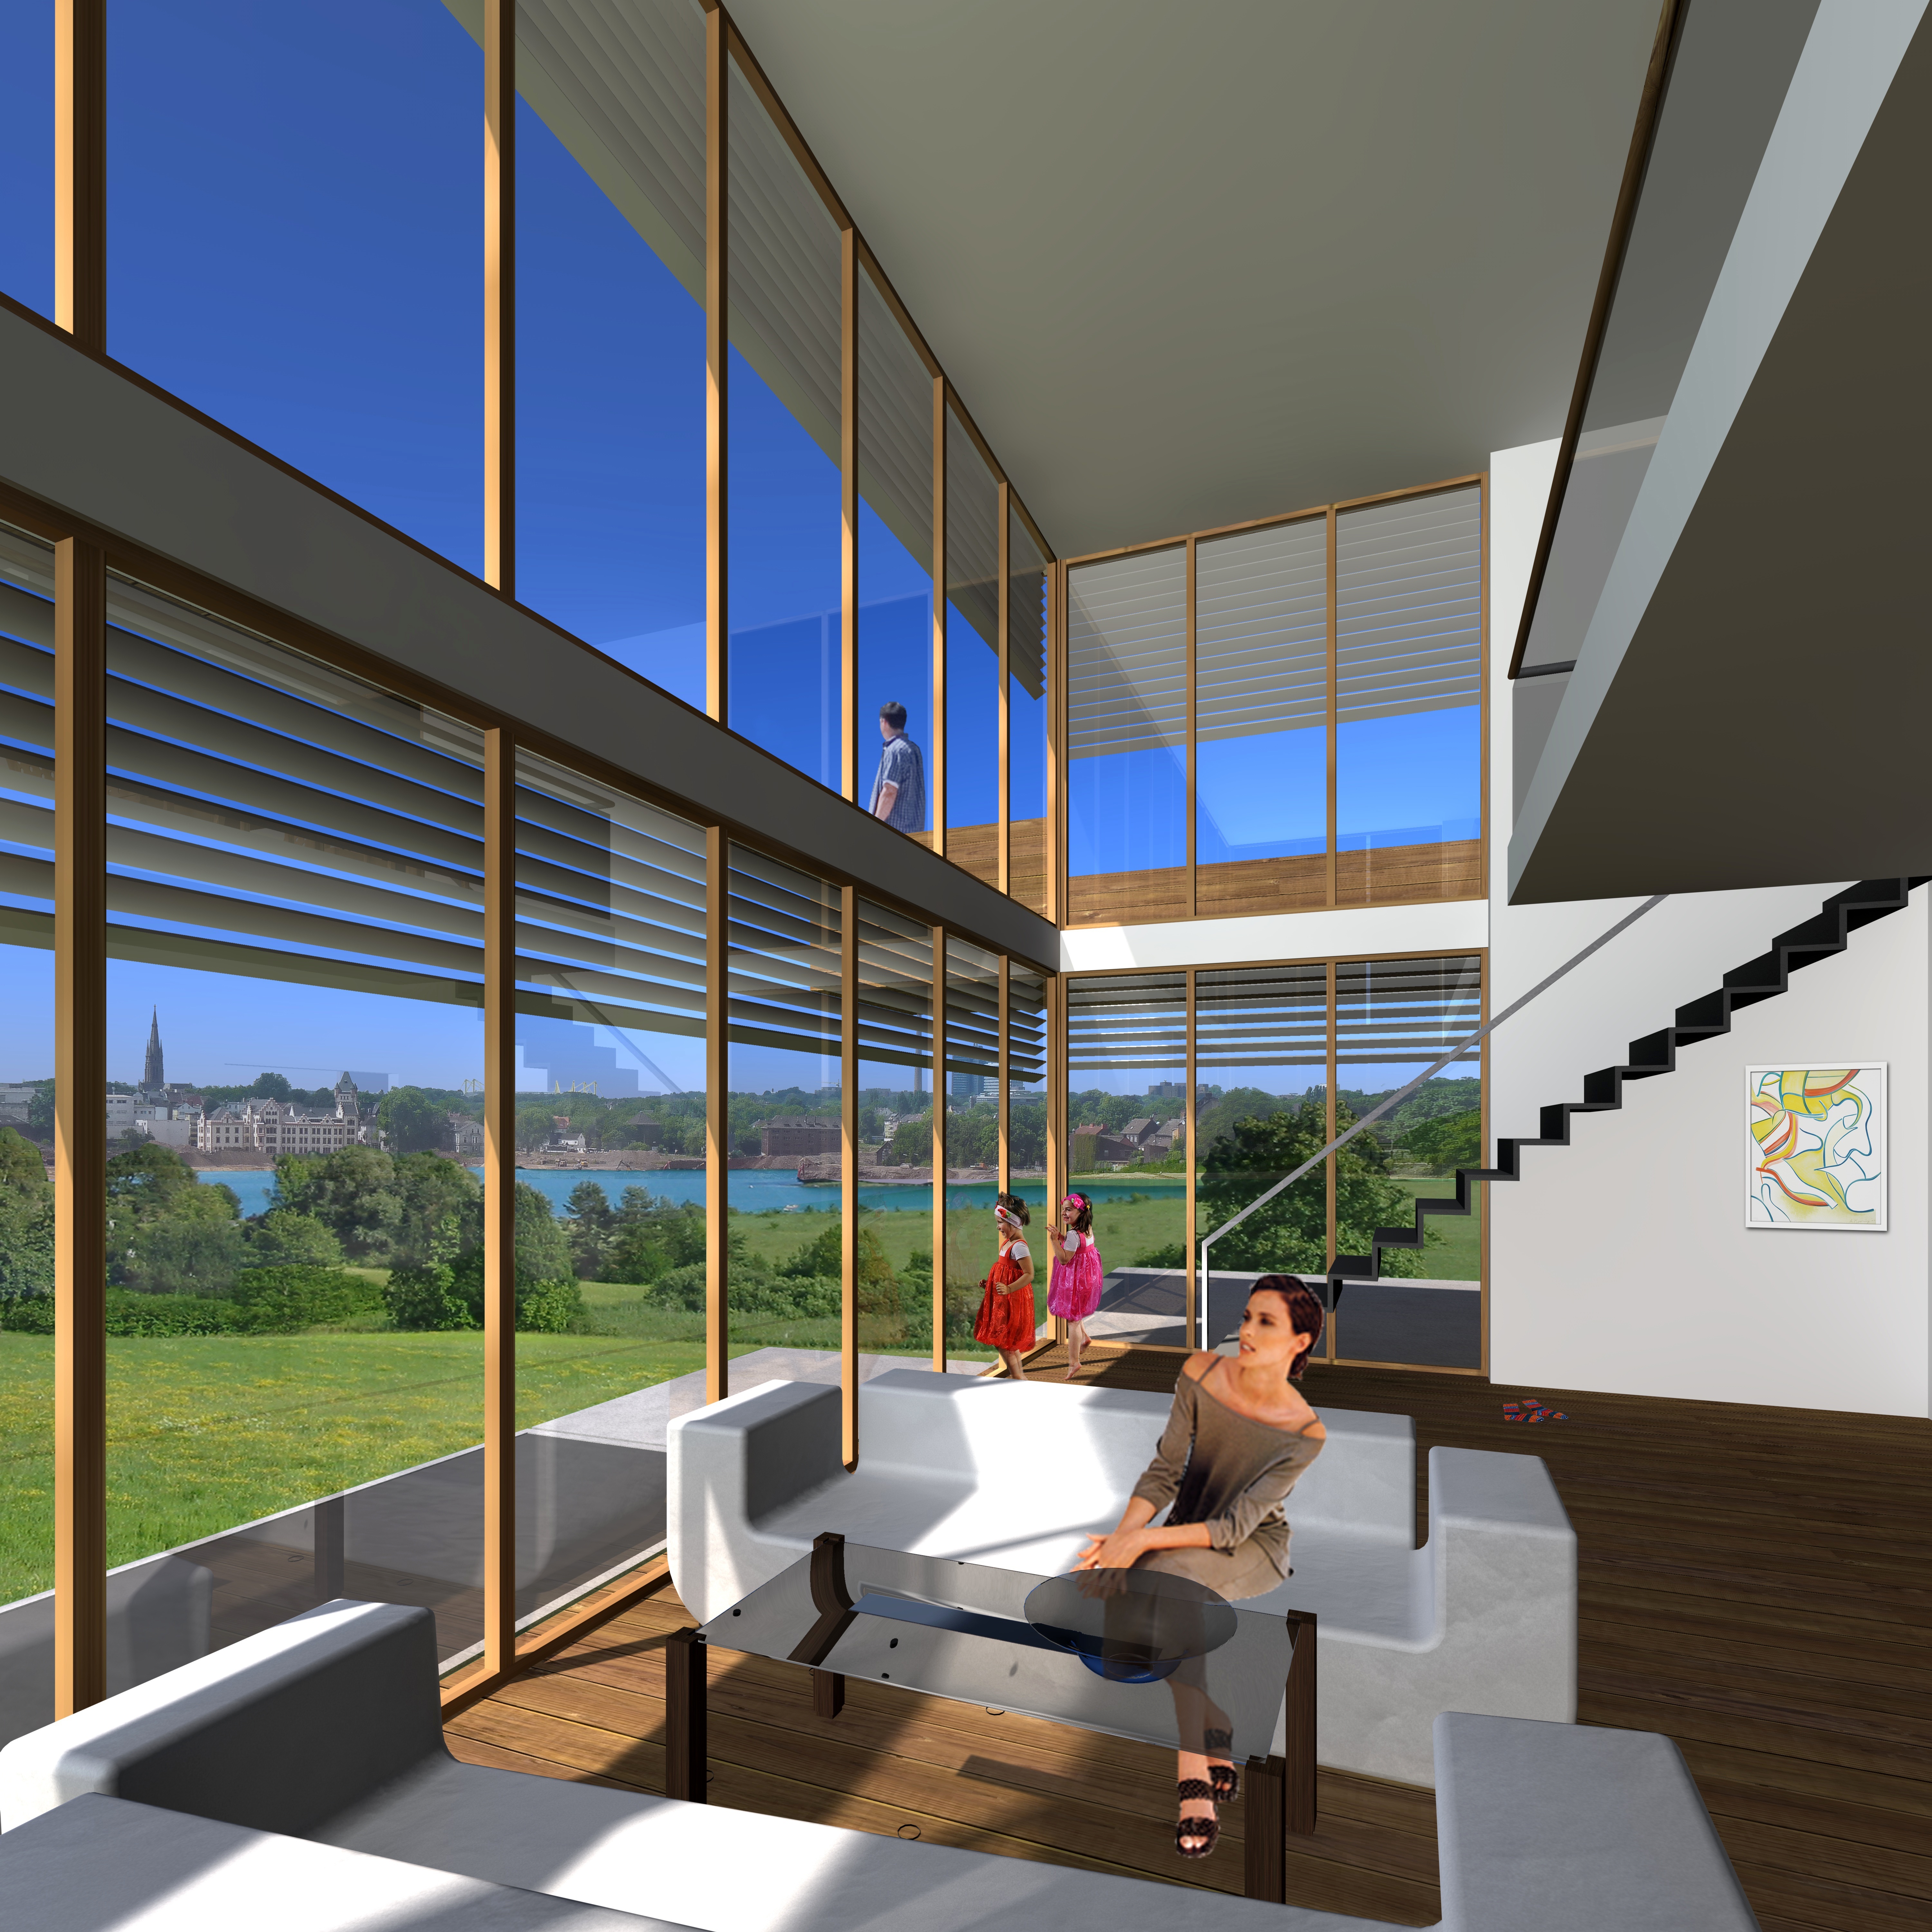
landscape, architecture, villa, house, interior, window, building, home, facade, property, professional, interior design, design, estate, headquarters, condominium, real estate, visualization, cgi, rendering, daylighting, visualization 3d, window covering, architectural visualization